University of Kinshasa

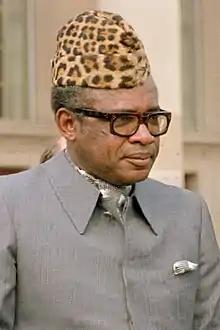
Under Mobutu Sese Seko's regime, the University of Kinshasa faced a range of challenges, largely stemming from the broader political and economic policies of the time.

In 1932, the Catholic University of Louvain expanded its efforts by establishing an agronomy section at the Kisantu site. This was followed by the addition of a section dedicated to administrative and commercial sciences in 1936, and a section for medical assistants in 1937. In 1947, these various academic departments were consolidated into the Congolese University Center of Lovanium. The center was relocated from Kisantu to the Kimwenza neighborhood, where it evolved into Lovanium University in 1952. In 1954, the institution officially began its operations at its Mount Amba site, covering an area of 400 hectares. The inaugural academic year offered a diverse array of programs in natural sciences, social and administrative sciences, pedagogical sciences, and agricultural sciences. It received heavy subsidies from the colonial government and funding from the Ford Foundation, the Rockefeller Foundation and the United States Agency for International Development.